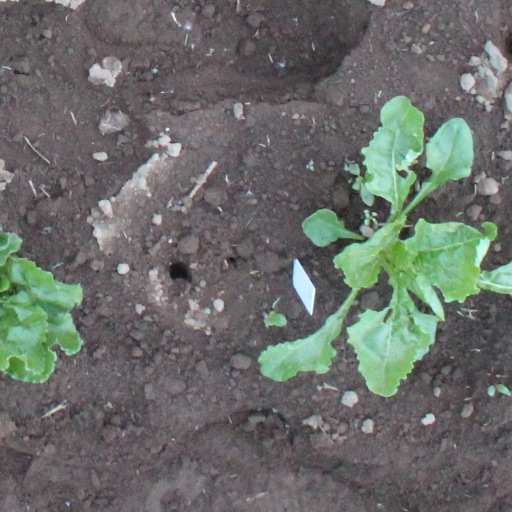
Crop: sugar beet